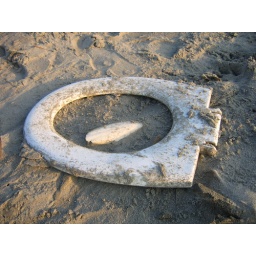
The things you can find on the beach in Hoek van Holland :)